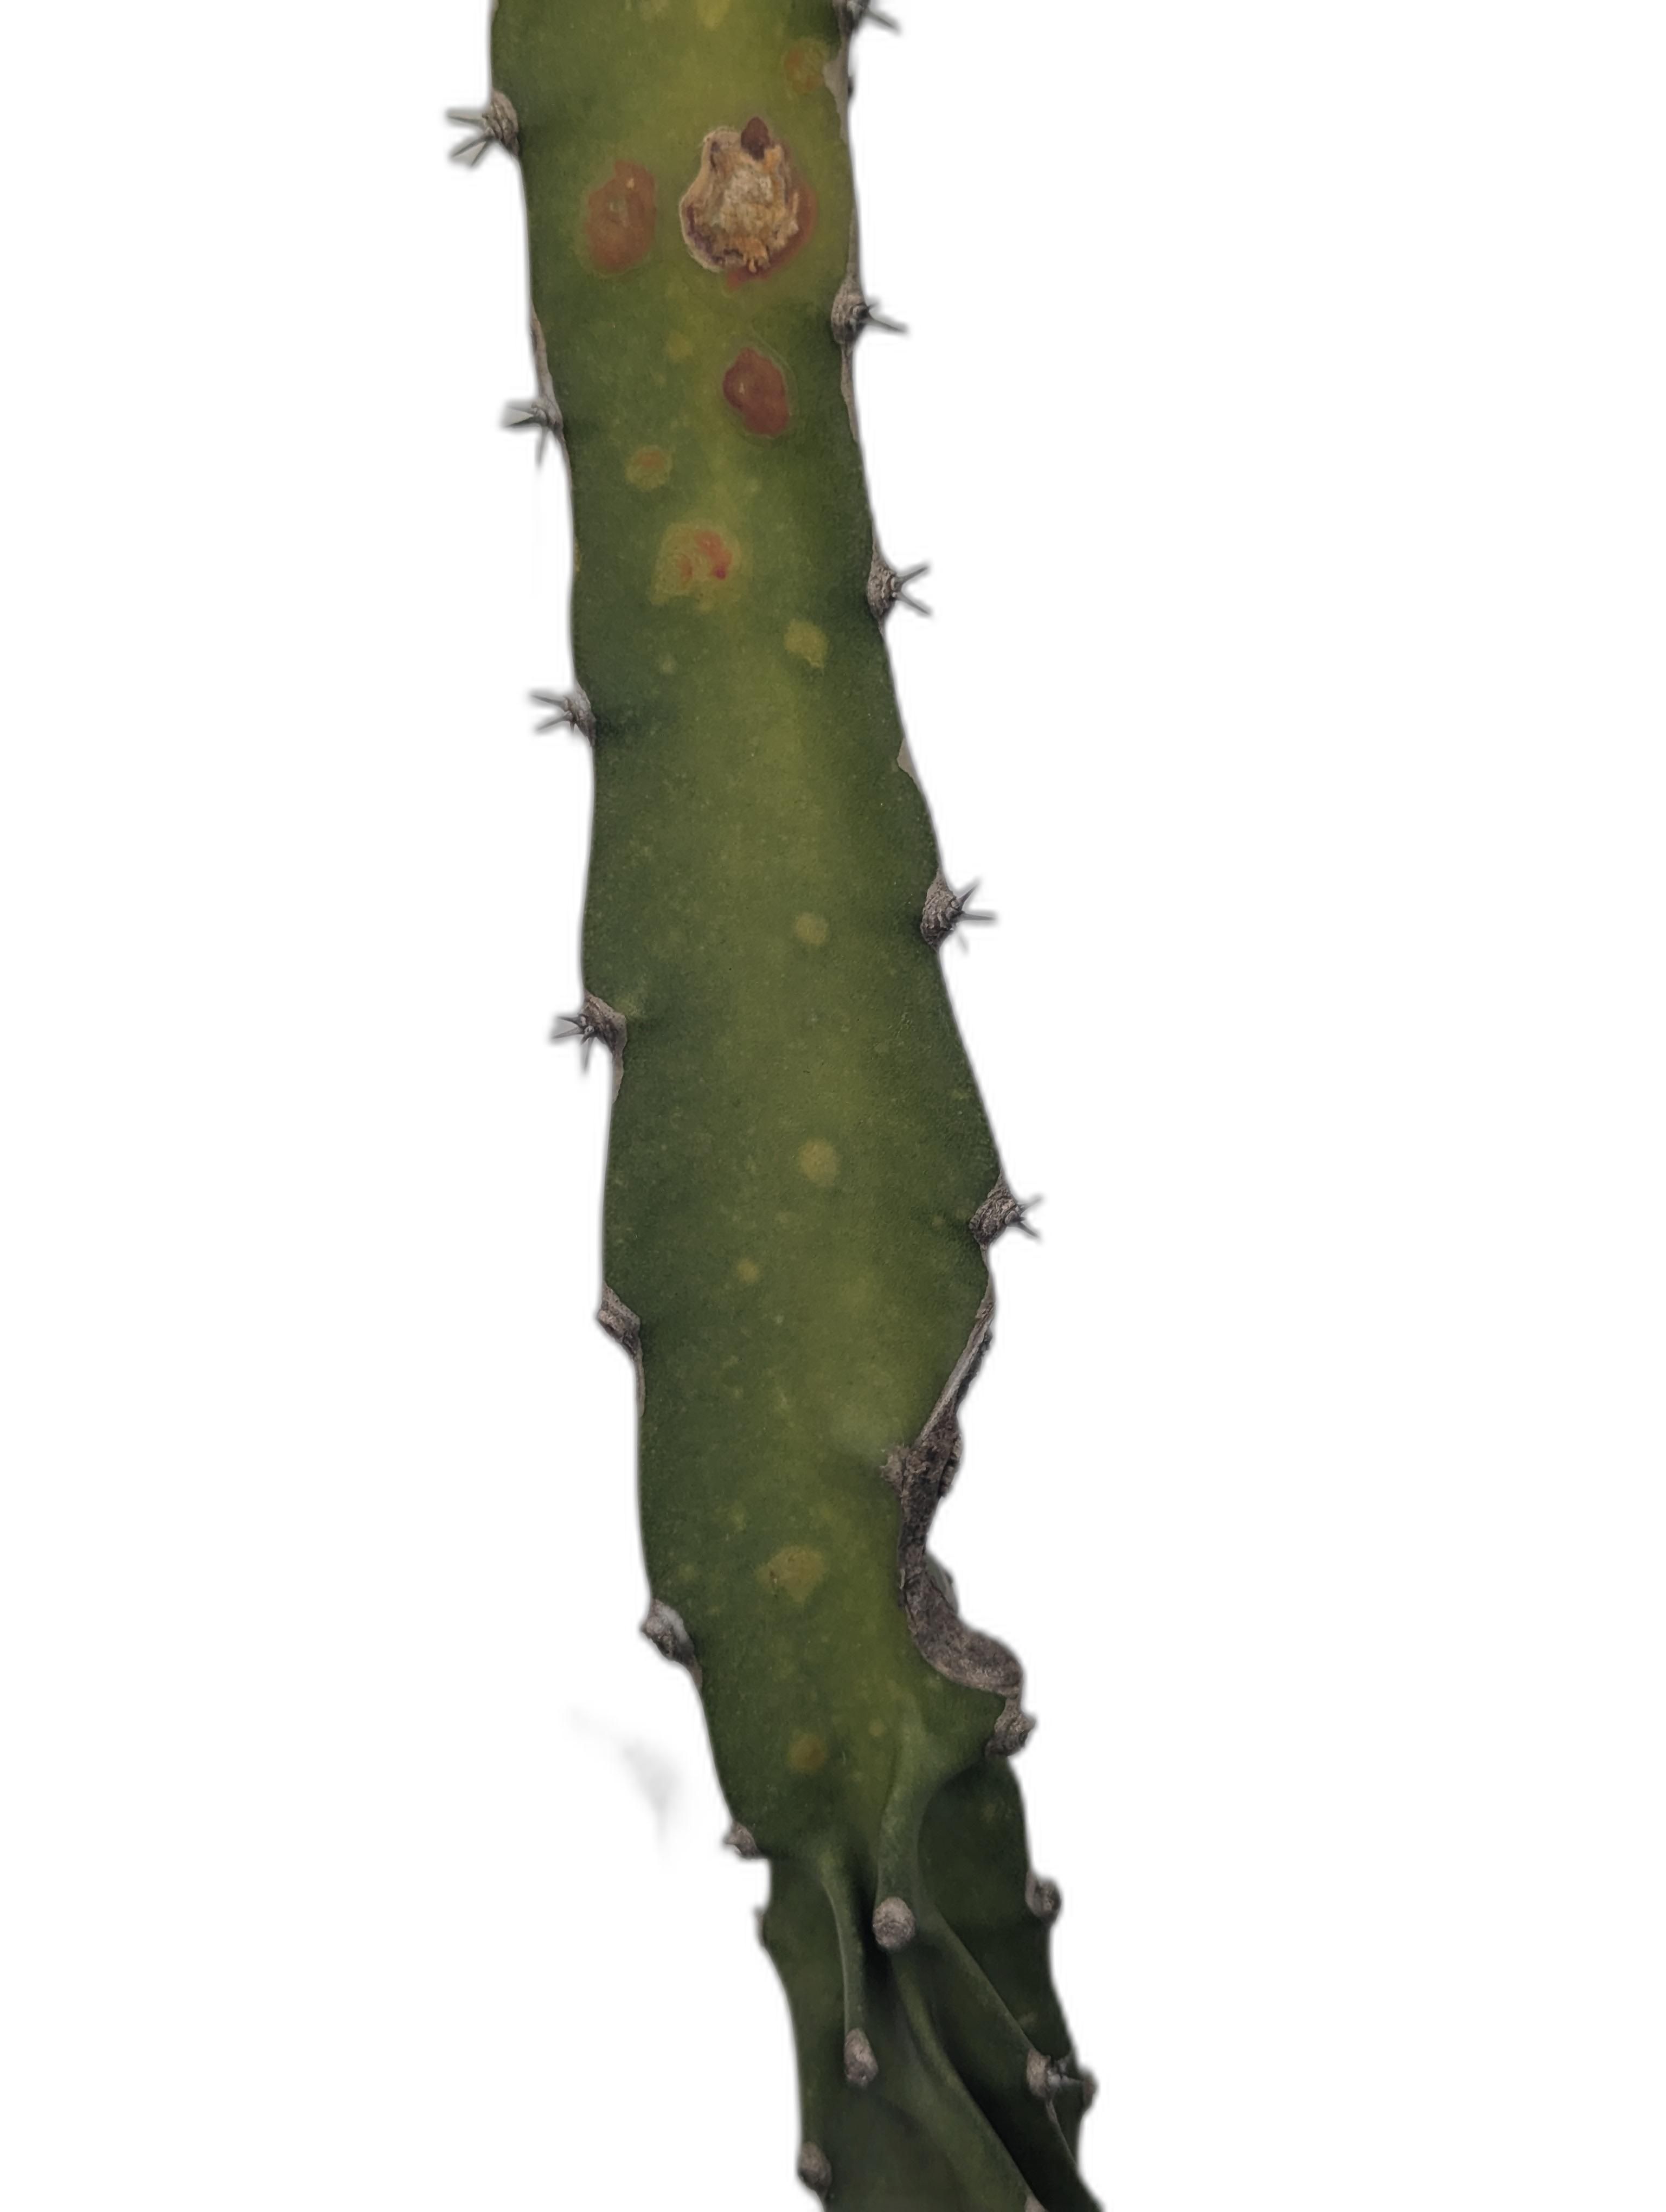
Label: Bad leaf